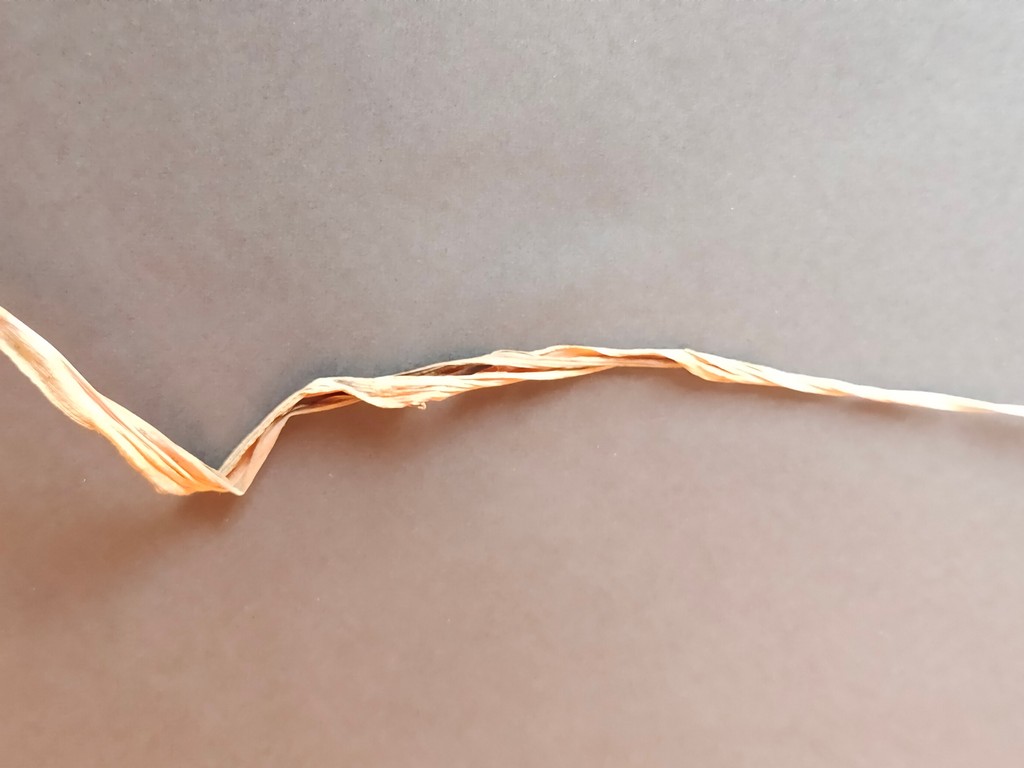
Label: Dried